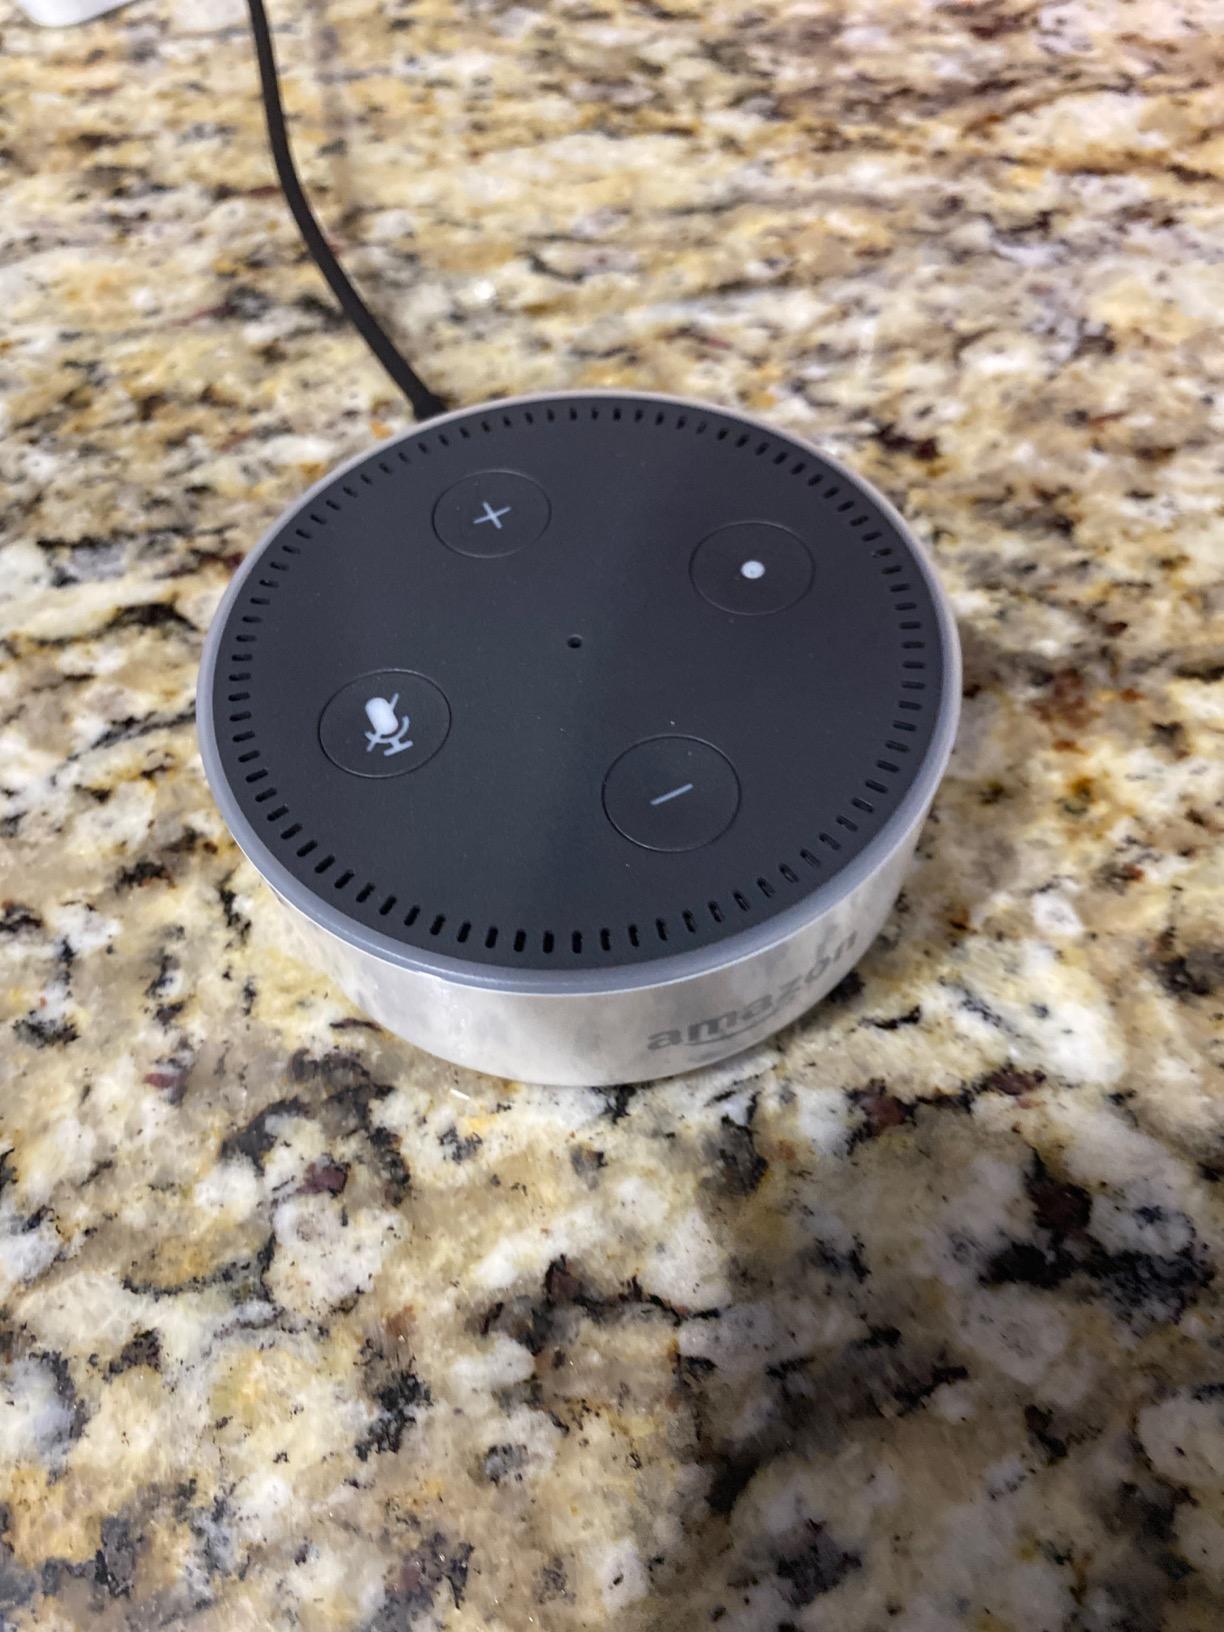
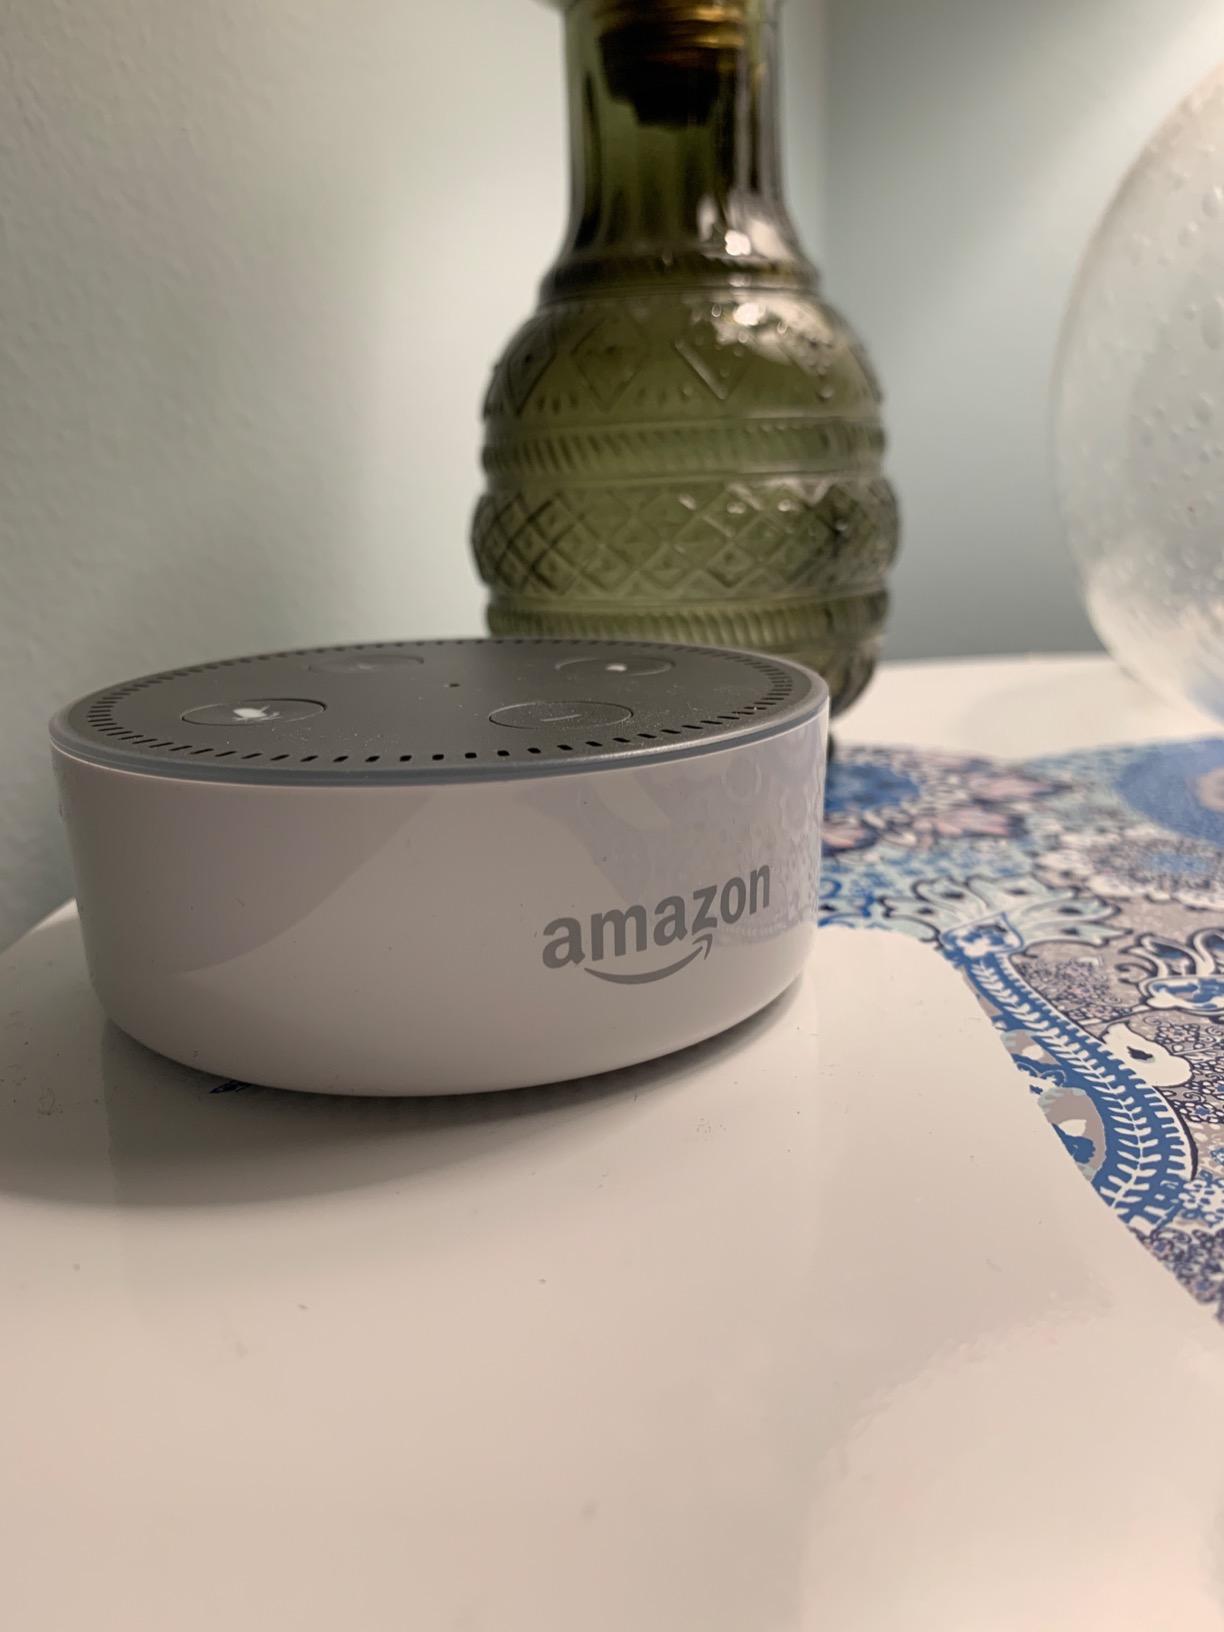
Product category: speaker
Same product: yes